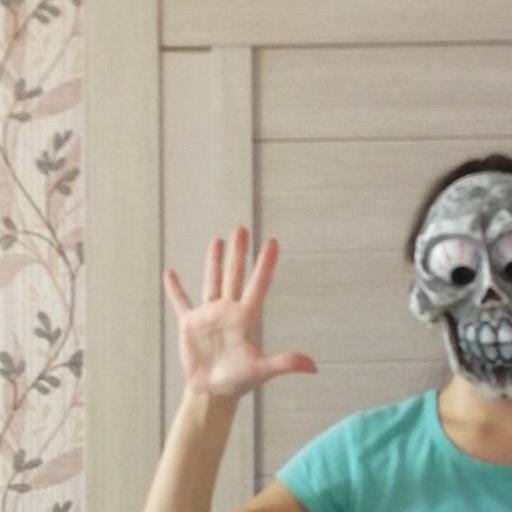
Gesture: palm